Tom Sachs

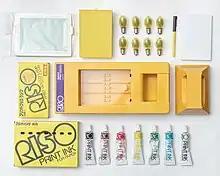
The elements of this Print Gocco system have been arranged in a "knolled" manner.

The term "knolling" was first used in 1987 by Andrew Kromelow, a janitor at Frank Gehry's furniture fabrication shop. At the time, Gehry was designing chairs for Knoll, a company known for Florence Knoll's angular furniture. Kromelow would arrange any displaced tools at right angles on all surfaces, and called this routine "knolling", in that the tools were arranged in right angles—similar to Knoll furniture. The result was an organized surface that allowed the user to see all objects at once.